Akrotiri and Dhekelia

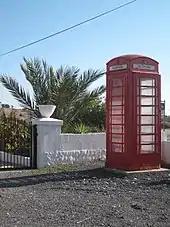
A British red telephone box in Dhekelia

Cypriot motorways pass through both areas, the most prominent case being the A3 motorway which runs for approximately 16km within the Dhekelia area. There is no public airport within the areas, but the RAF Akrotiri airbase is located there, which has a runway suitable for long-distance flights, but is not used for public flights.